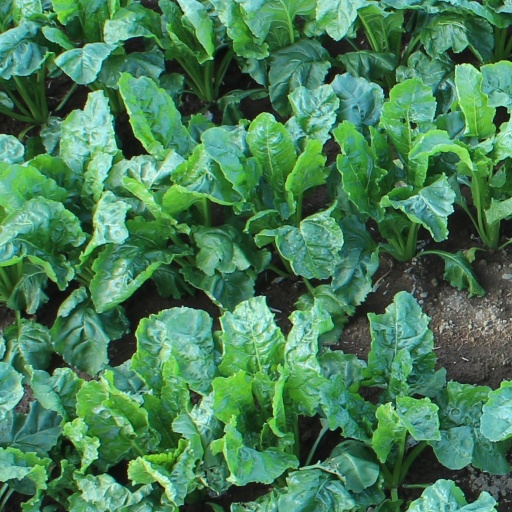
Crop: sugar beet